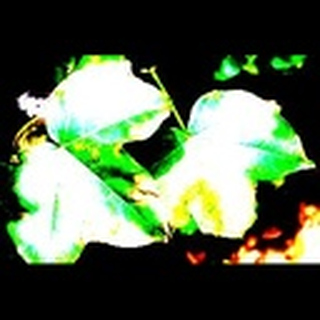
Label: cotton_target_spot